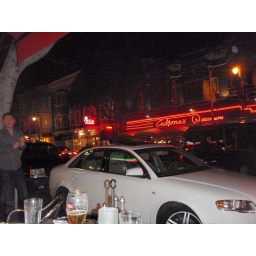
sidewalk dining in north beach